Berlinka

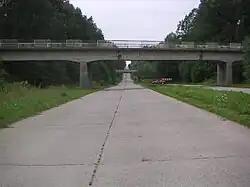
Stretch in Poland, east of Elbląg, as it appeared before 2007 when a complete reconstruction and upgrade began. This section opened as Express Road S22 in September 2008.

Berlinka is the informal Polish and Russian name given to sections of the unfinished Reichsautobahn Berlin-Königsberg, which was a pre-World War II German Reichsautobahn project to connect Berlin with Königsberg in East Prussia. In the late 1930s, the sections near these two cities were finished, but not the larger section in between. The German demand in 1939 to run this road across the Polish Corridor with extraterritorial status and Poland's refusal to allow this were used by Nazi Germany as a pretext to start a war. During the war, the Germans did not continue construction on a large scale and the route was never built. After the war, the German Democratic Republic, the Polish People's Republic and the Soviet Union's Kaliningrad Oblast inherited the remnants.